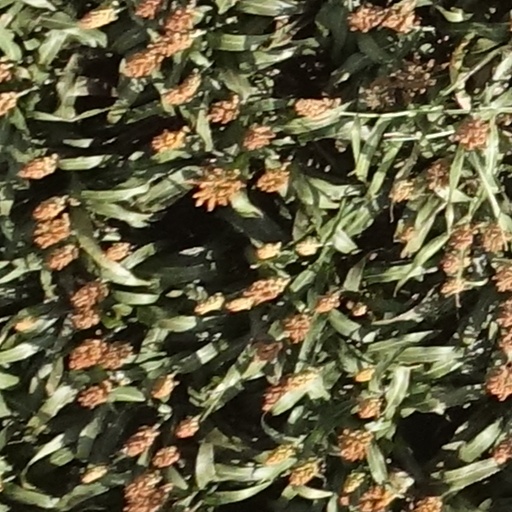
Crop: sorghum